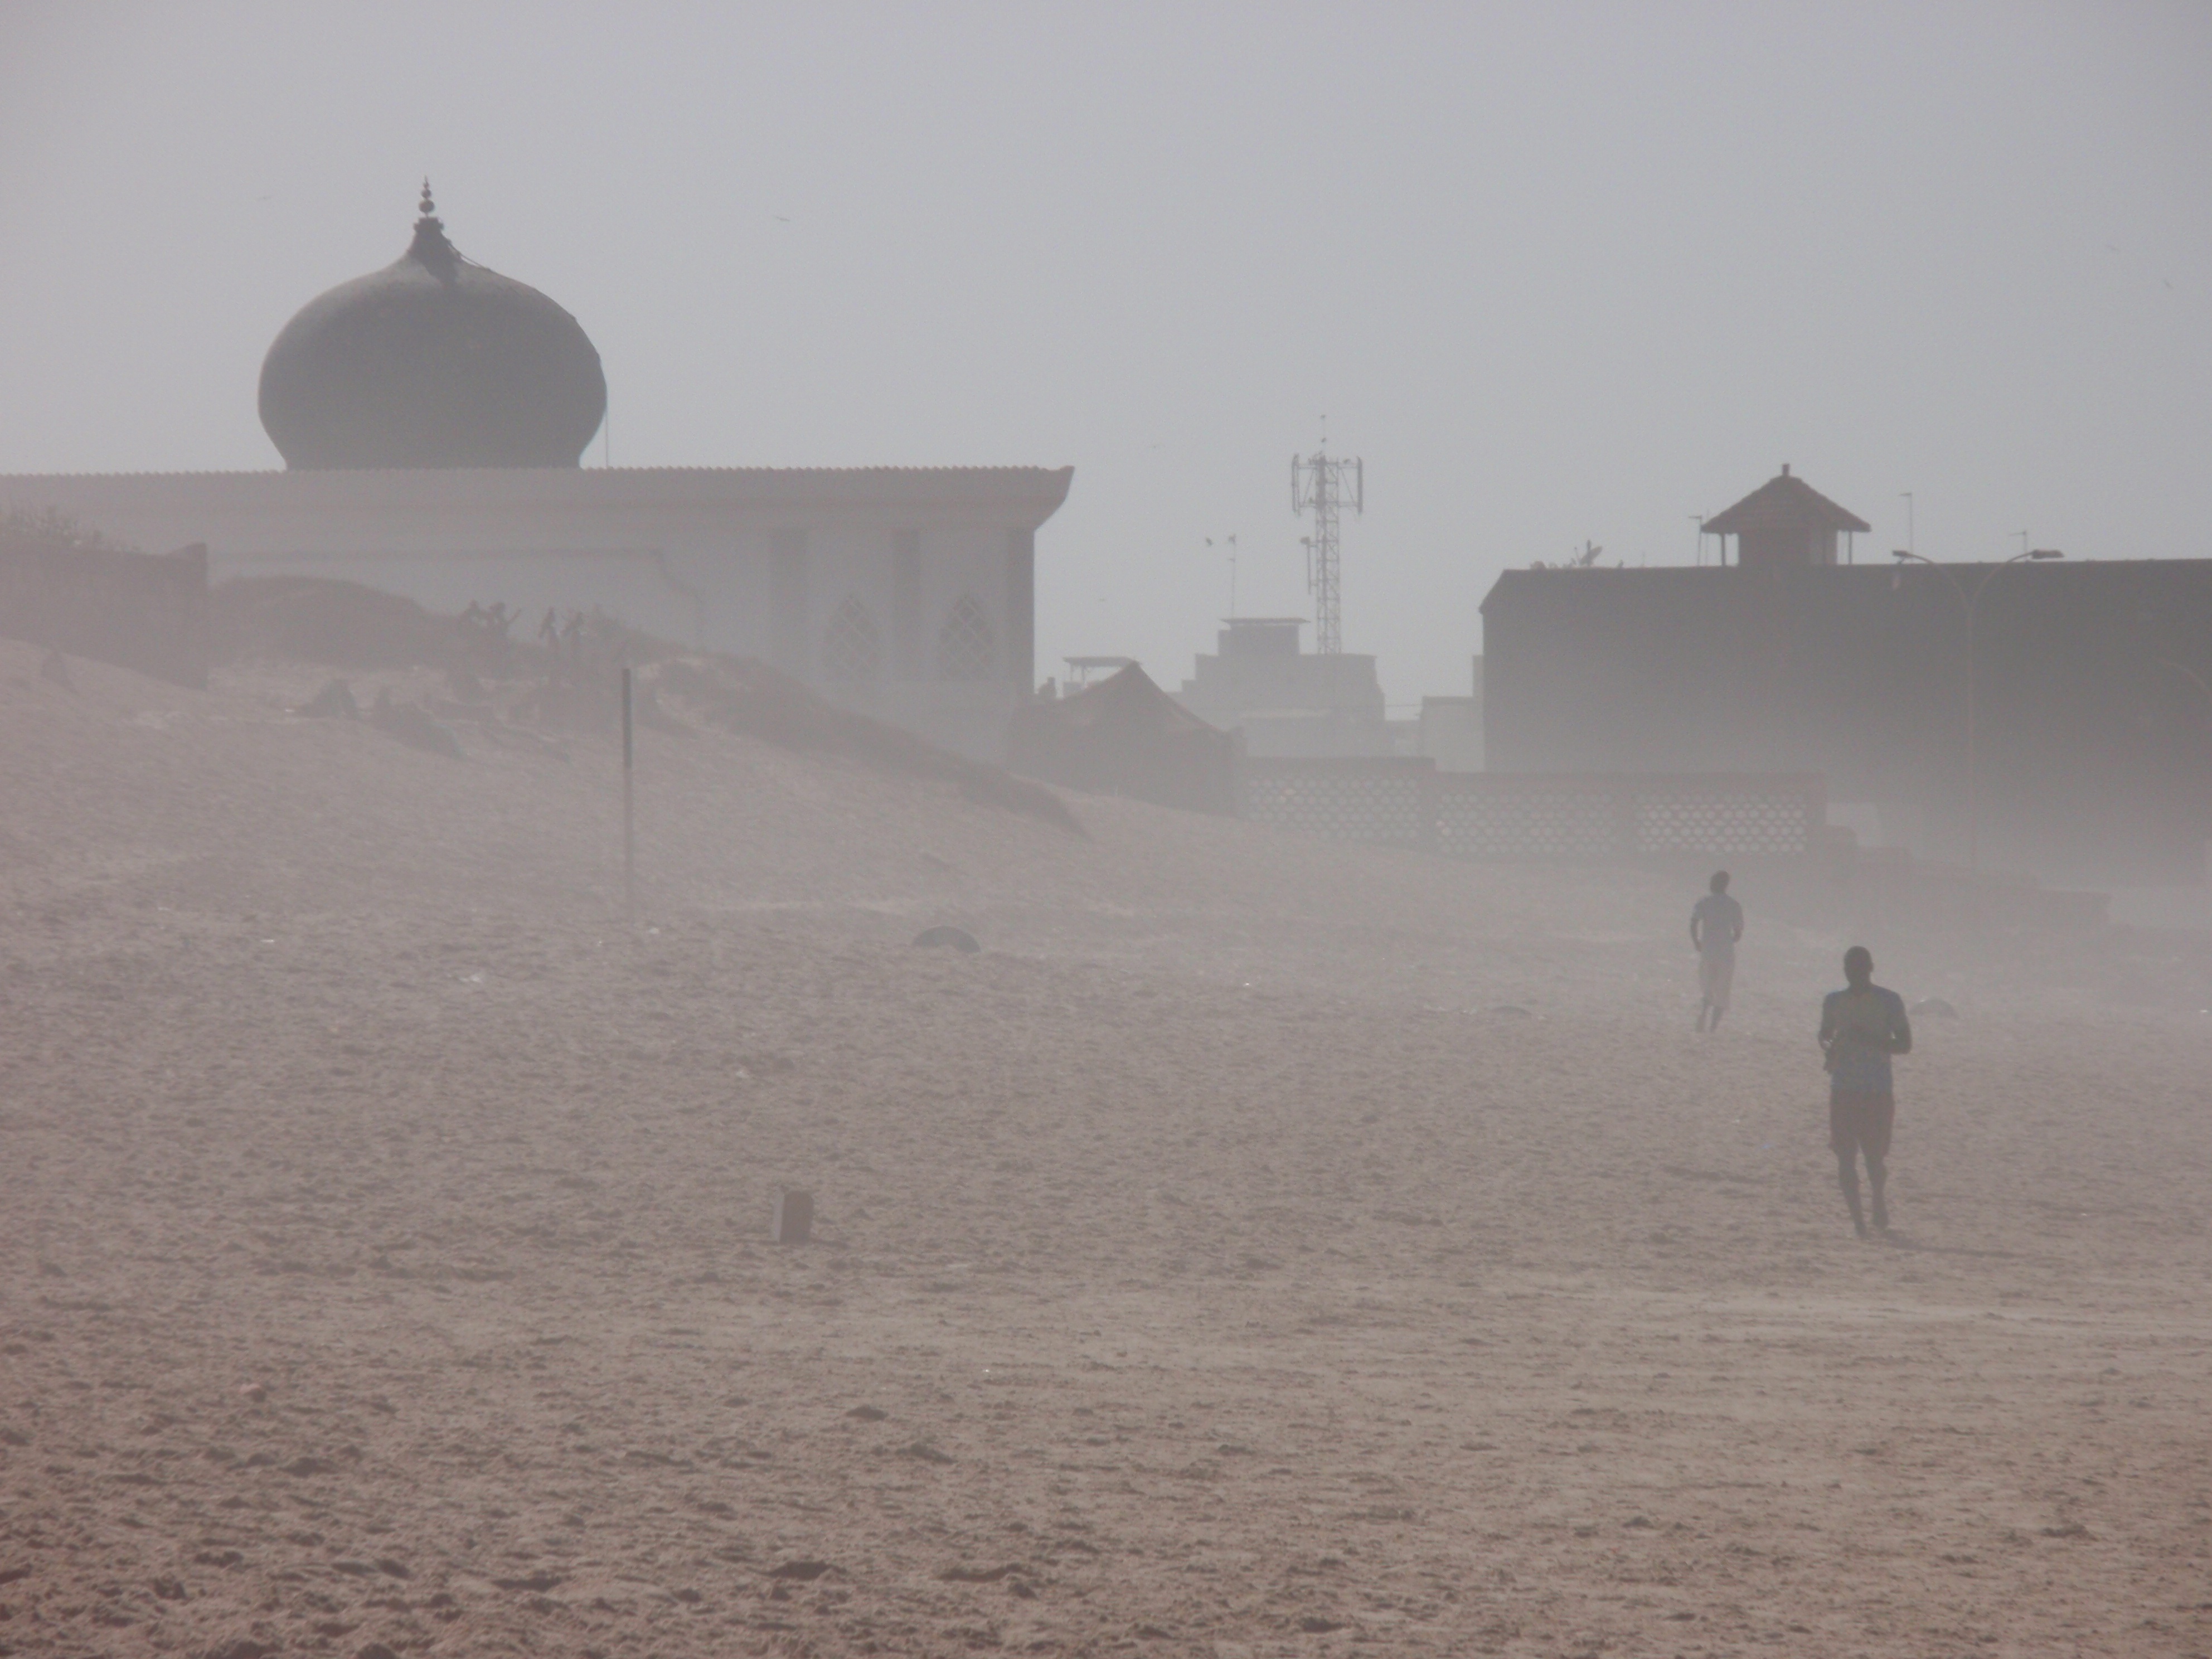
beach, landscape, sea, coast, sand, horizon, snow, fog, mist, morning, wind, monument, travel, weather, haze, dust, material, dream, temple, mirage, atmospheric phenomenon